Timeline of the Suez Crisis

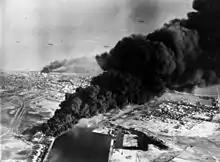
Smoke rises from oil tanks beside the Suez Canal hit during the initial Anglo-French assault on Port Said, 5 November 1956.

In the early morning of 5 November, an advance element of the 3rd Battalion of the British Parachute Regiment dropped on El Gamil Airfield, a narrow strip of land, led by Brigadier M.A.H. Butler. The "Red Devils" could not return Egyptian fire while landing, but once the paratroopers landed, they used their Sten guns, three-inch mortars and anti-tank weapons with great effect. Having taken the airfield with a dozen casualties, the remainder of the battalion flew in by helicopter. The Battalion then secured the area around the airfield.